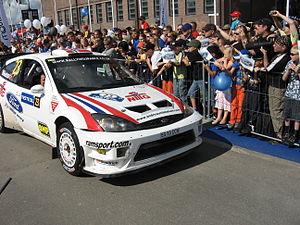
Andreas Mikkelsen est un pilote de rallye norvégien.